List of Falcon 9 first-stage boosters

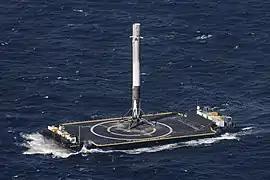
Booster 1021 aboard the "Of Course I Still Love You" drone ship after landing from the SpaceX CRS-8 mission

Falcon 9 B1021 was the first booster to be re-flown and the first to land on a droneship. It was first launched on 8 April 2016 carrying a Dragon spacecraft and Bigelow Expandable Activity Module (BEAM) on the SpaceX CRS-8 mission and landed on an autonomous spaceport drone ship (ASDS). After recovery, inspections and refurbishing, it was launched again on 30 March 2017 for the SES-10 mission and recovered successfully a second time. This event marks a milestone in SpaceX's drive to develop reusable rockets and reduce launch costs. Following the second flight, SpaceX stated that they plan to retire this booster and donate it to Cape Canaveral for public display. It was later put on public display outside Dish Network's headquarters in Littleton, Colorado in October 2023.